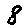
Label: 8